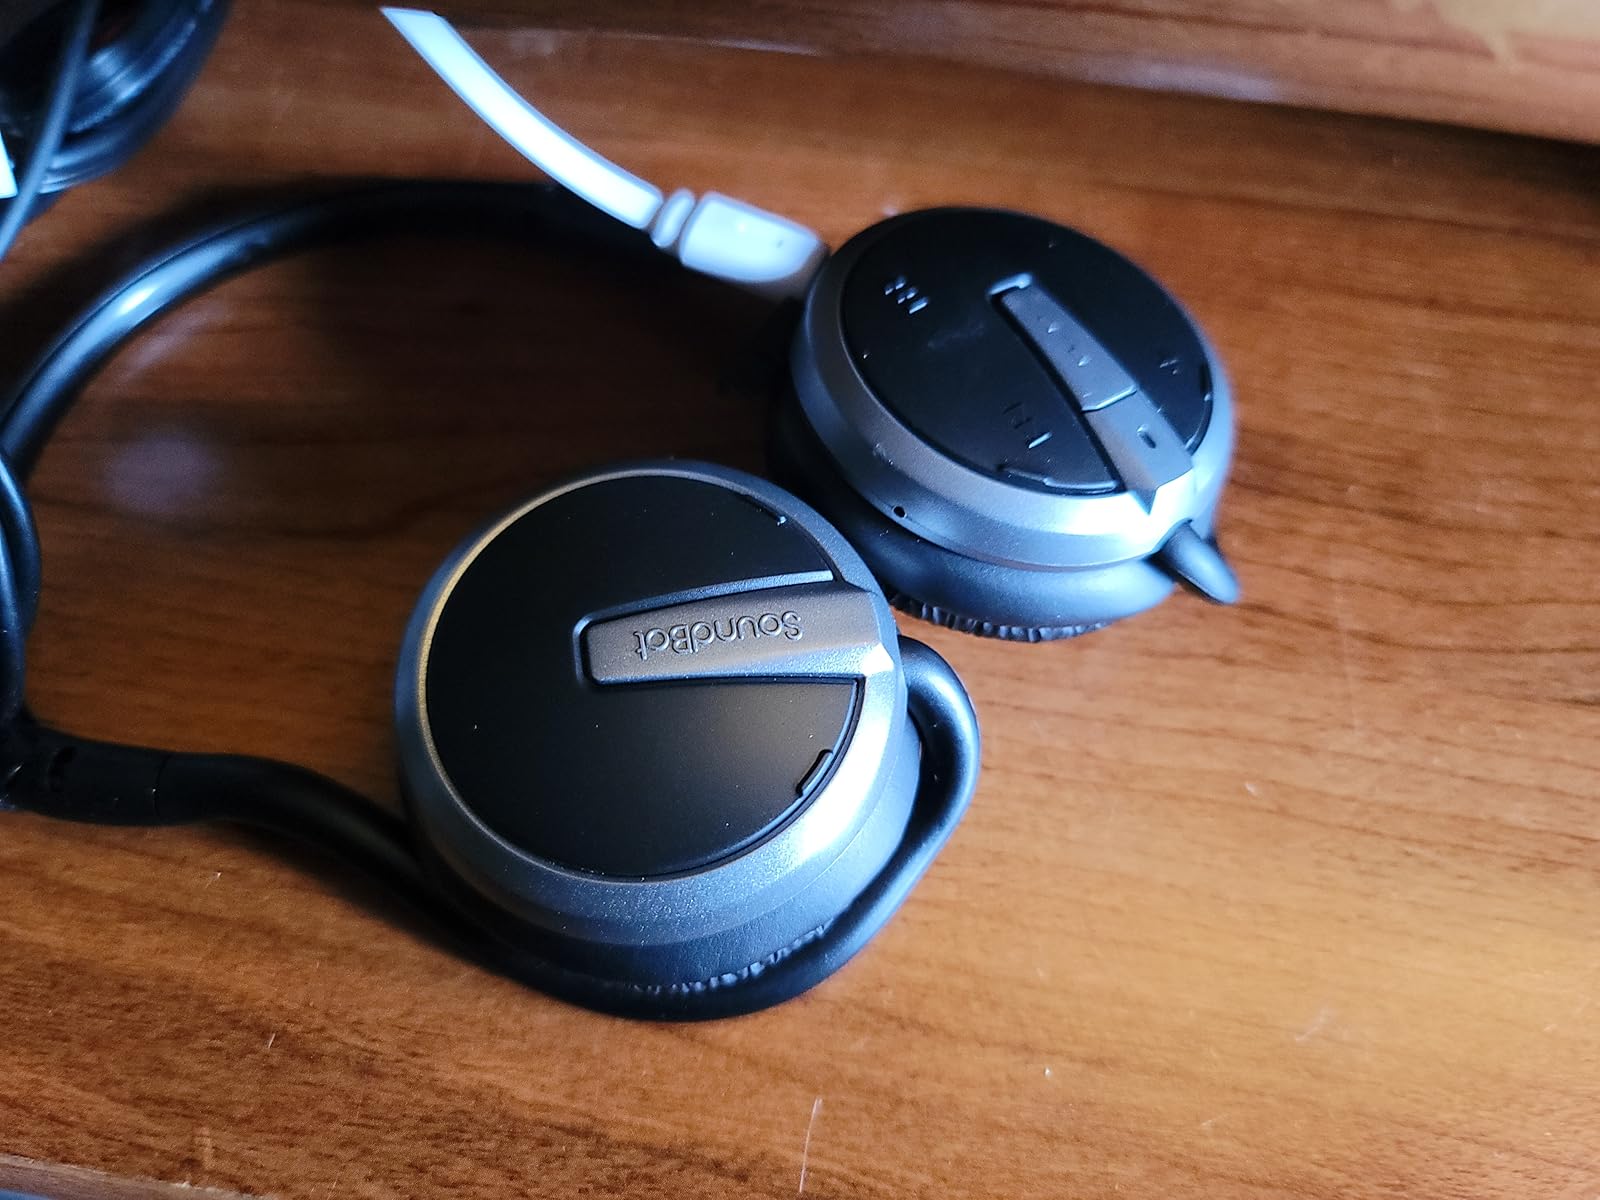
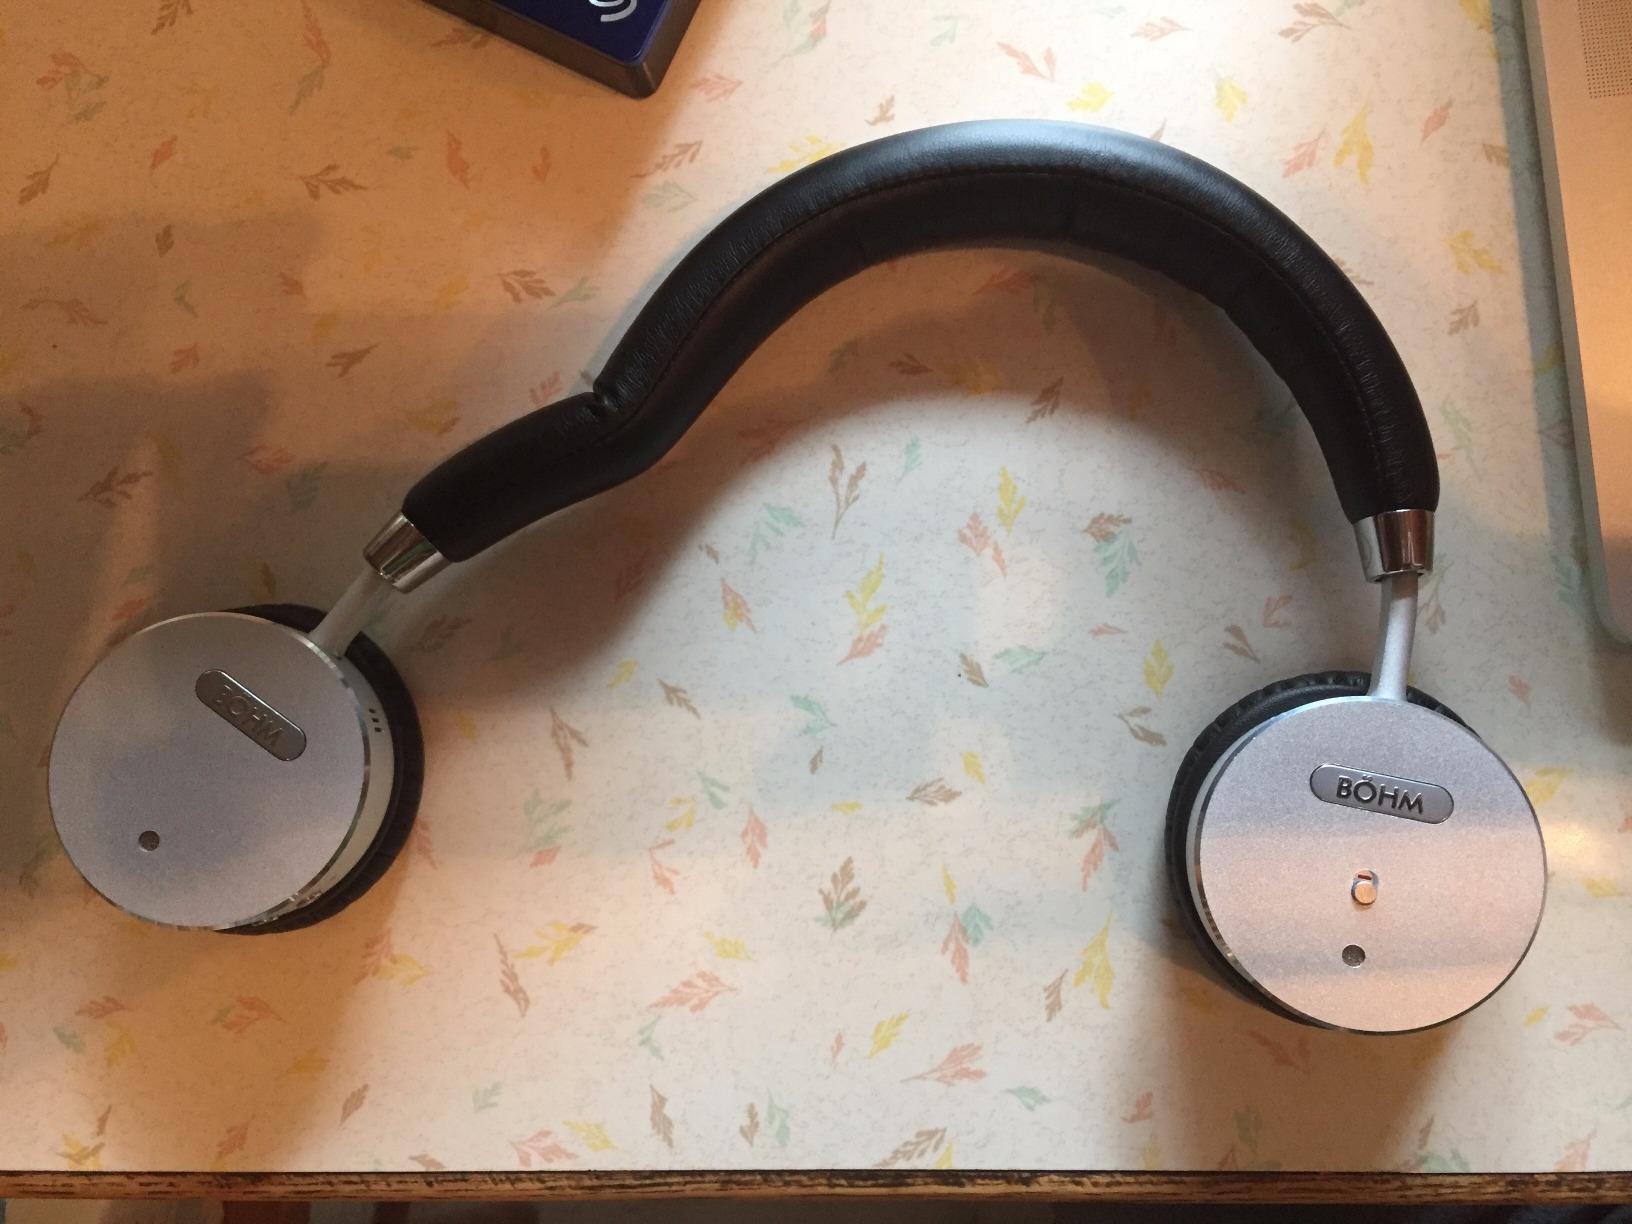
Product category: headphones
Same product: no